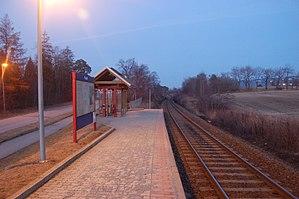
La gare de Rotvoll est une halte ferroviaire de la Nordlandsbanen située dans la commune de Trondheim.